Hermann Berghaus

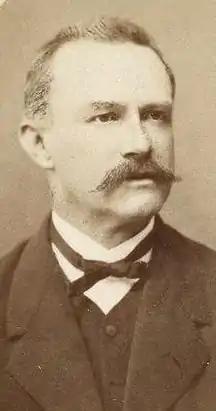
Hermann Berghaus.

Hermann Berghaus ( 16 November 1828 Herford, Westphalia – 3 December 1890, Gotha) was a German cartographer.